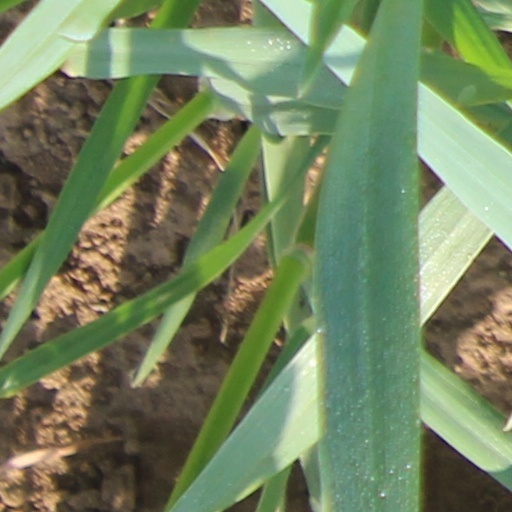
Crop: wheat